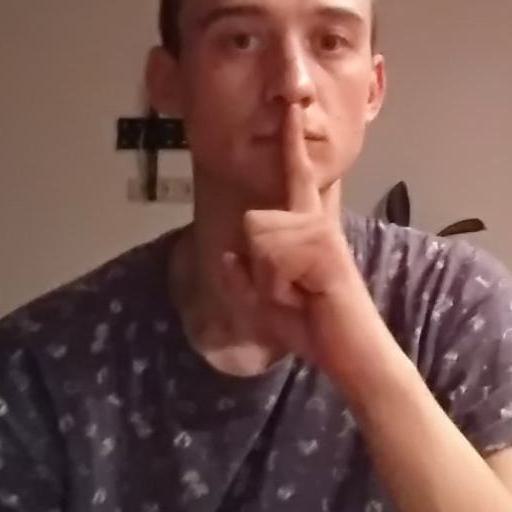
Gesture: mute